Indio (TV series)

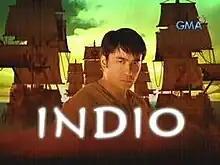
Title card

Indio is the 2013 Philippine television drama epic fantasy series broadcast by GMA Network. Directed by Dondon Santos, it stars Bong Revilla in the title role. It premiered on January 14, 2013 on the network's Telebabad line up. The series concluded on May 31, 2013 with a total of 97 episodes.